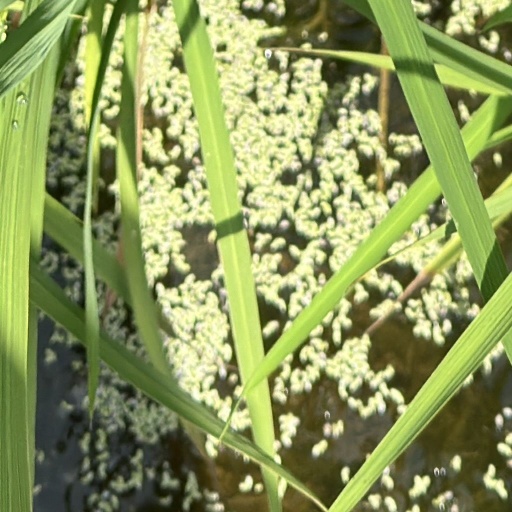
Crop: rice